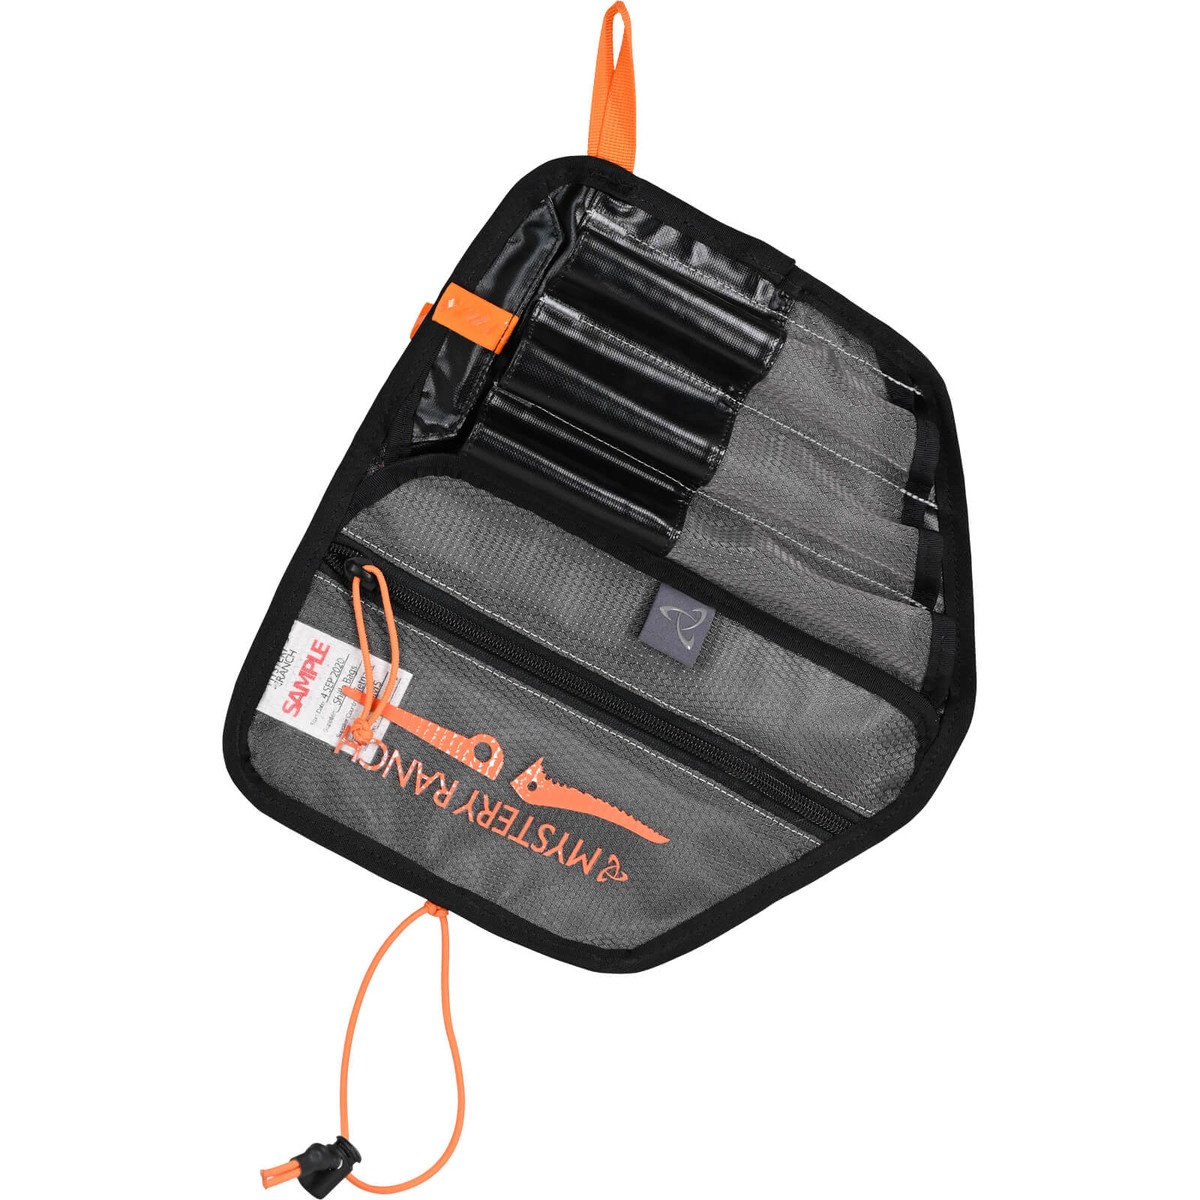
Mystery Ranch Thread Bed - Black
Designed to hold up to 10 screws of various sizes, the THREAD BED accommodates other must-haves with its versatile design. Big things come in small packages. A dedicated zippered pocket and hideaway inner compartment keeps everything in one place while lightweight 3mm EVA foam provides enough cushion to prevent hardware from rubbing through. Burly and breathable mono mesh sleeves provide lightweight protection when transporting your screws inside your pack but also allows them to thoroughly dry out when the day is over without having to unpack each screw individually. Retention flaps above the screw sleeve keep them from falling out when the pouch is inverted or tossed into your pack. If you decide to run a lighter kit, you can wrap your crampons in for a light and versatile setup.\ Features Accommodates 10 ice screws Tapered shape allows for one long 22-cm screw while saving space to accommodate the more commonly used sizes of 19cm - 10cm Dedicated zippered pocket for storage of extra picks, files, and rock pitons Hide-a-way inner compartment Mono mesh sleeves provide lightweight protection when transporting your screws and also allows them to thoroughly dry out Designated attachment point allows the whole pouch to be clipped to a gear rack for storage, drying and/or transport Elastic pull tabs dotted with silicon allows for greater grip with gloves Retention flaps keep screws from falling out when the pouch is inverted or tossed into a pack Can be packed flat or folded in half and cinched tight to be stuffed in your pack If going with fewer screw, you can wrap your crampons for a light and versatile setup Specs Weight - 0.2kg Dimensions - 27x30x4cm Fabric - 840d TPU & Mono Mesh Zippers - YKK® #8 zippers Please note that we cannot sell these outside of New Zealand.
Brand: Mystery Ranch
Category: Sporting Goods > Outdoor Recreation > Climbing > Ice Climbing Tools > Ice Climbing Screwdrivers